Russian Armed Forces

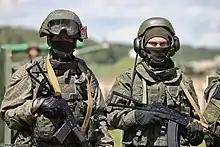
Ratnik infantry combat system in reconnaissance variant and AFV crew individual protection kit Ratnik-ZK

Russian security bodies not under the control of the Ministry of Defence include the Internal Troops of the Ministry of Internal Affairs (now the National Guard of Russia's National Guard Forces Command), the Border Guard Service of Russia (part of the Federal Security Service), the Kremlin Regiment and the rest of the Federal Protective Service, and the Ministry of Emergency Situations, the country's civil defence service since 1995 and successor to earlier civil defence units.